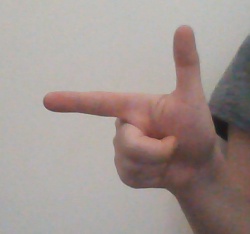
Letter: yaa